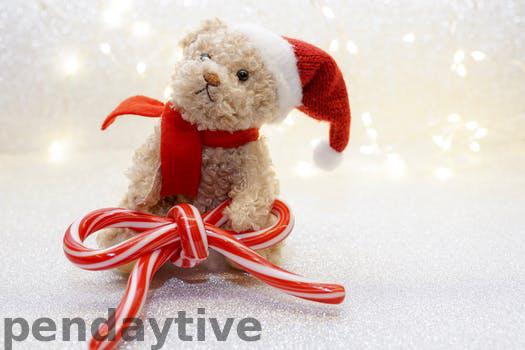
Label: Watermark